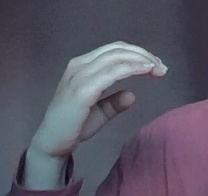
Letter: jeem